Propaganda and censorship in Italy during the First World War

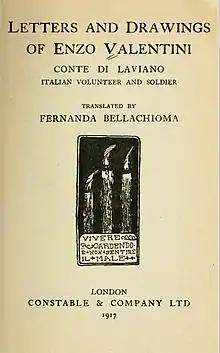
Title page of “Letters and Drawings of Enzo Valentini”

The Italian Foreign Action Bureau still faced difficulties. A lot of the material sent to it in London was not suitable for use; sometimes pamphlets were delivered translated into Spanish, or things just arrived too late to be used as planned. One of the materials it published was a translation of a soldier’s letters to his family, "Letters and Drawings of Enzo Valentini". Distributed to schools and universities, it was intended to evoke sympathy among the British public. A large number of general interest materials were issued - posters, photographs and postcards - which appeared in clubs, hospitals, and theatres. Supporting a drive to create general positive views about Italy, there were film and theatrical performances, while